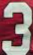
Number: 3